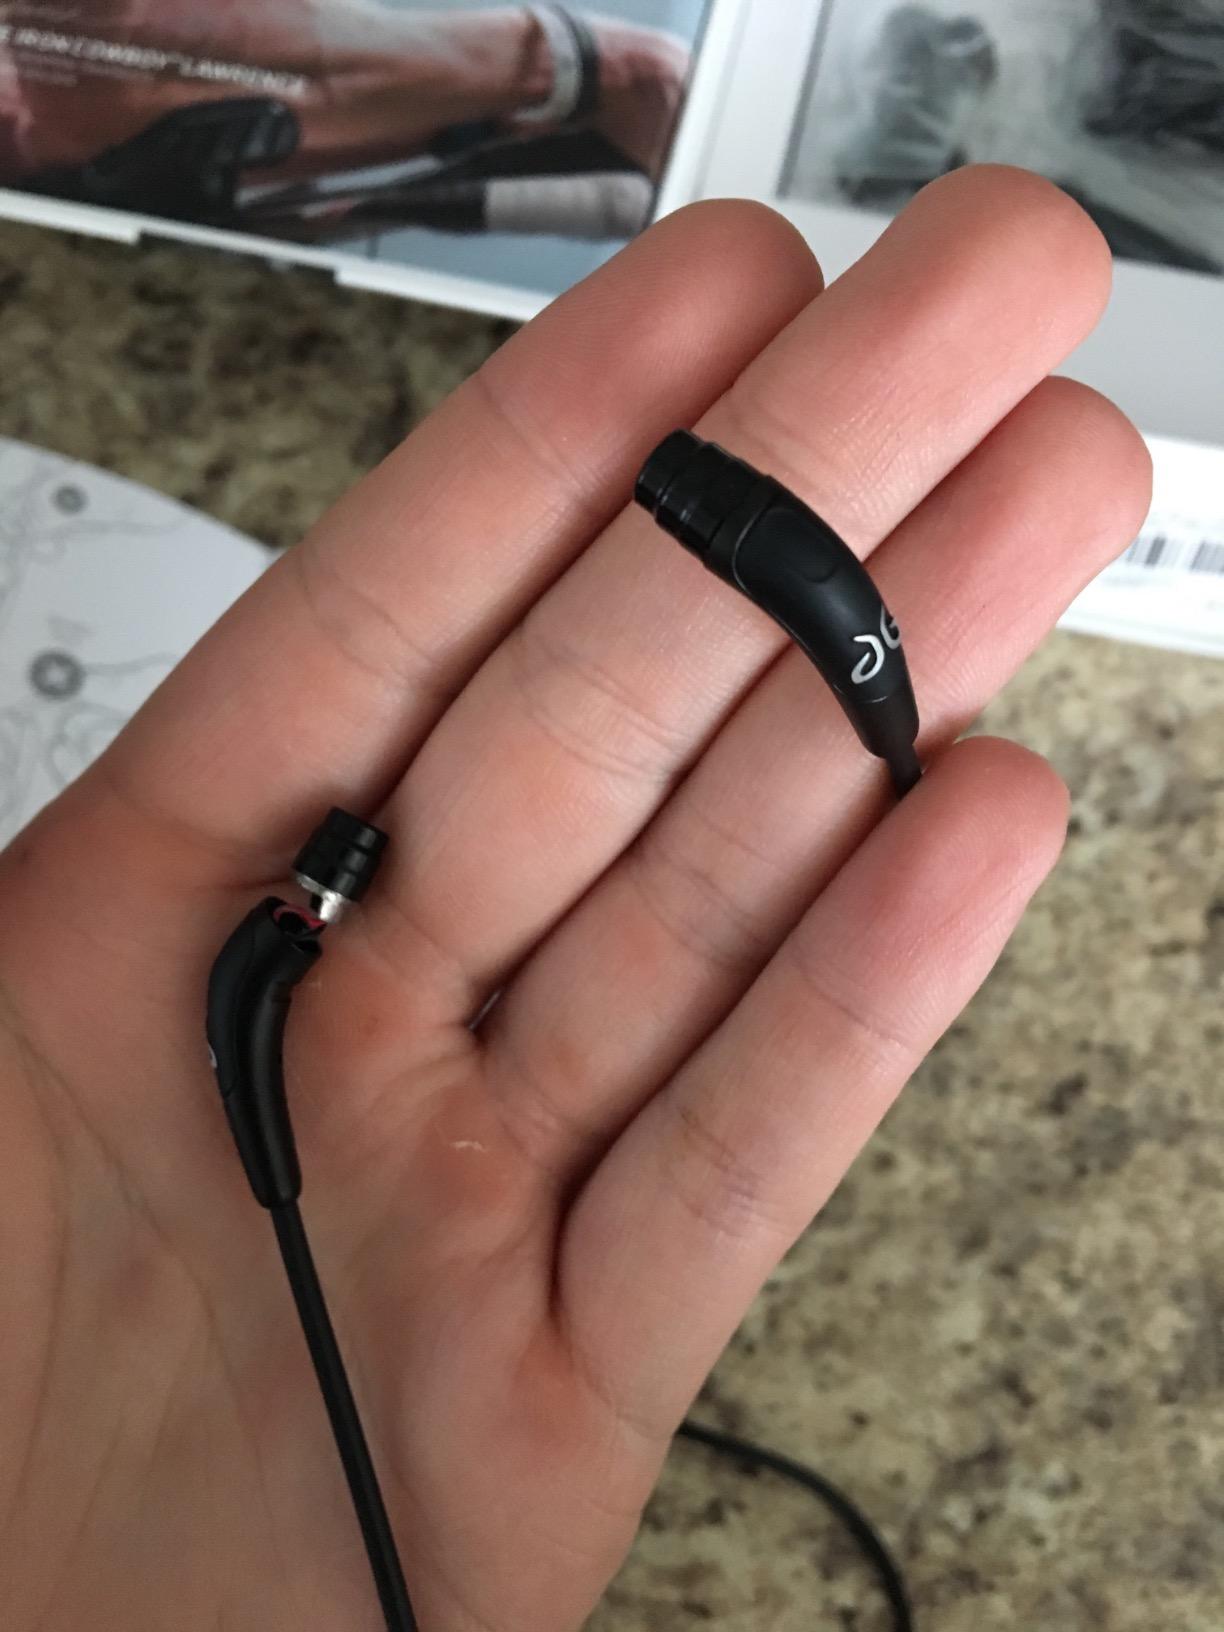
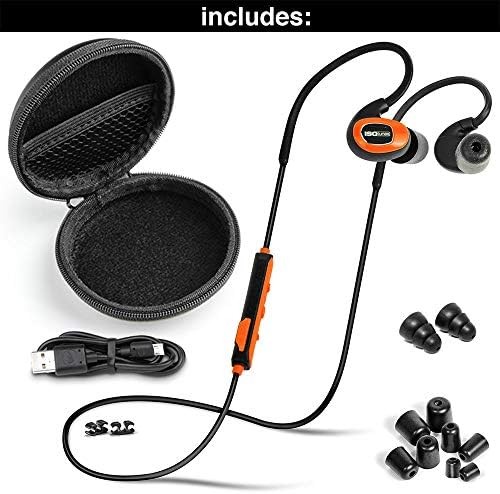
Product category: headphones
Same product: no